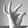
ASL letter: F